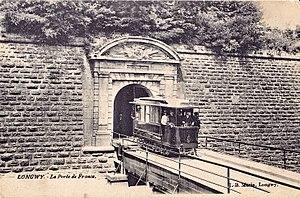
Carte postale ancienne éditée par J.-B. Marie à Longwy
Longwy est une ville lorraine du Nord-Est de la France, du département de Meurthe-et-Moselle et de la région Grand Est, chef-lieu du canton du même nom. Elle est arrosée par la Chiers, un affluent de la Meuse.
Le réseau de tramway de Longwy est un ancien réseau de transport urbain qui a desservi la ville de Longwy de 1901 à 1936.